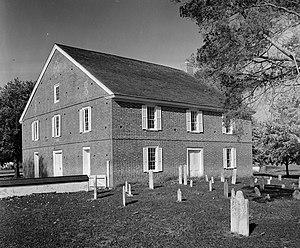
La classification de la plus ancienne église des États-unis doit être divisée en deux parties, la plus ancienne dans le sens du plus ancien édifice, et la plus ancienne dans le sens de la plus ancienne communauté.